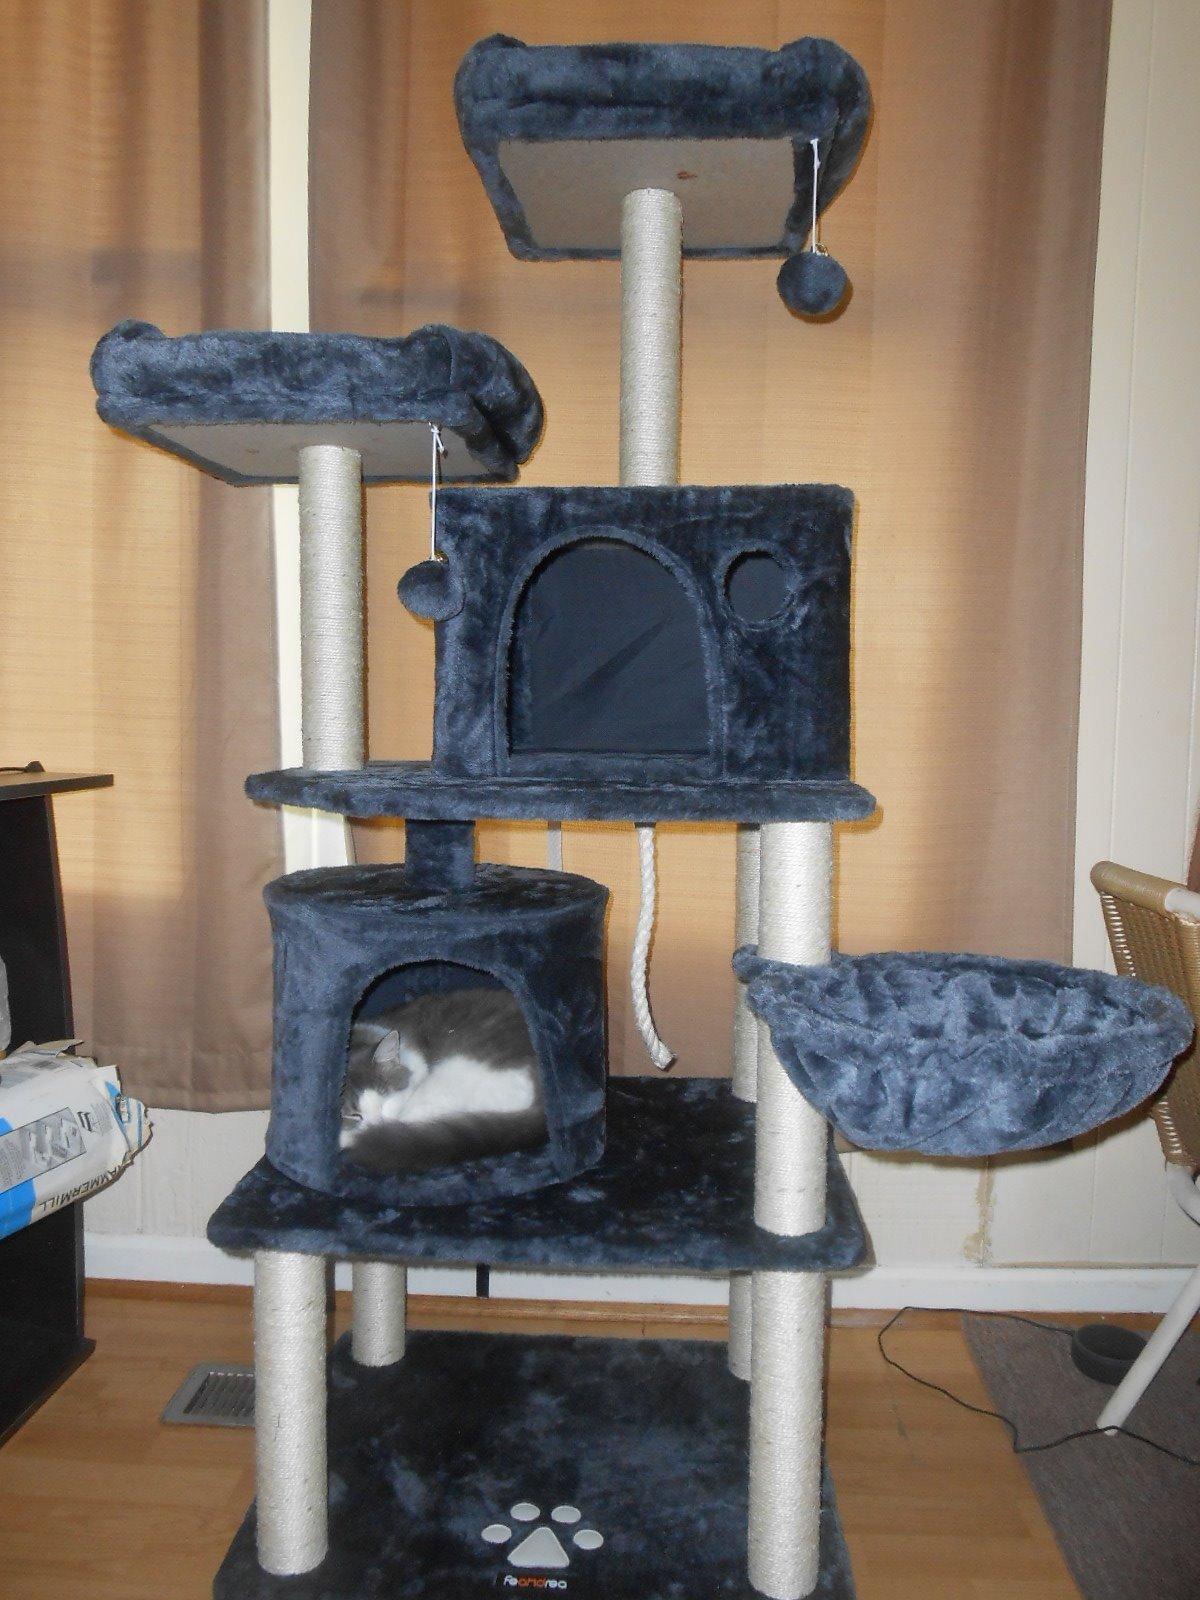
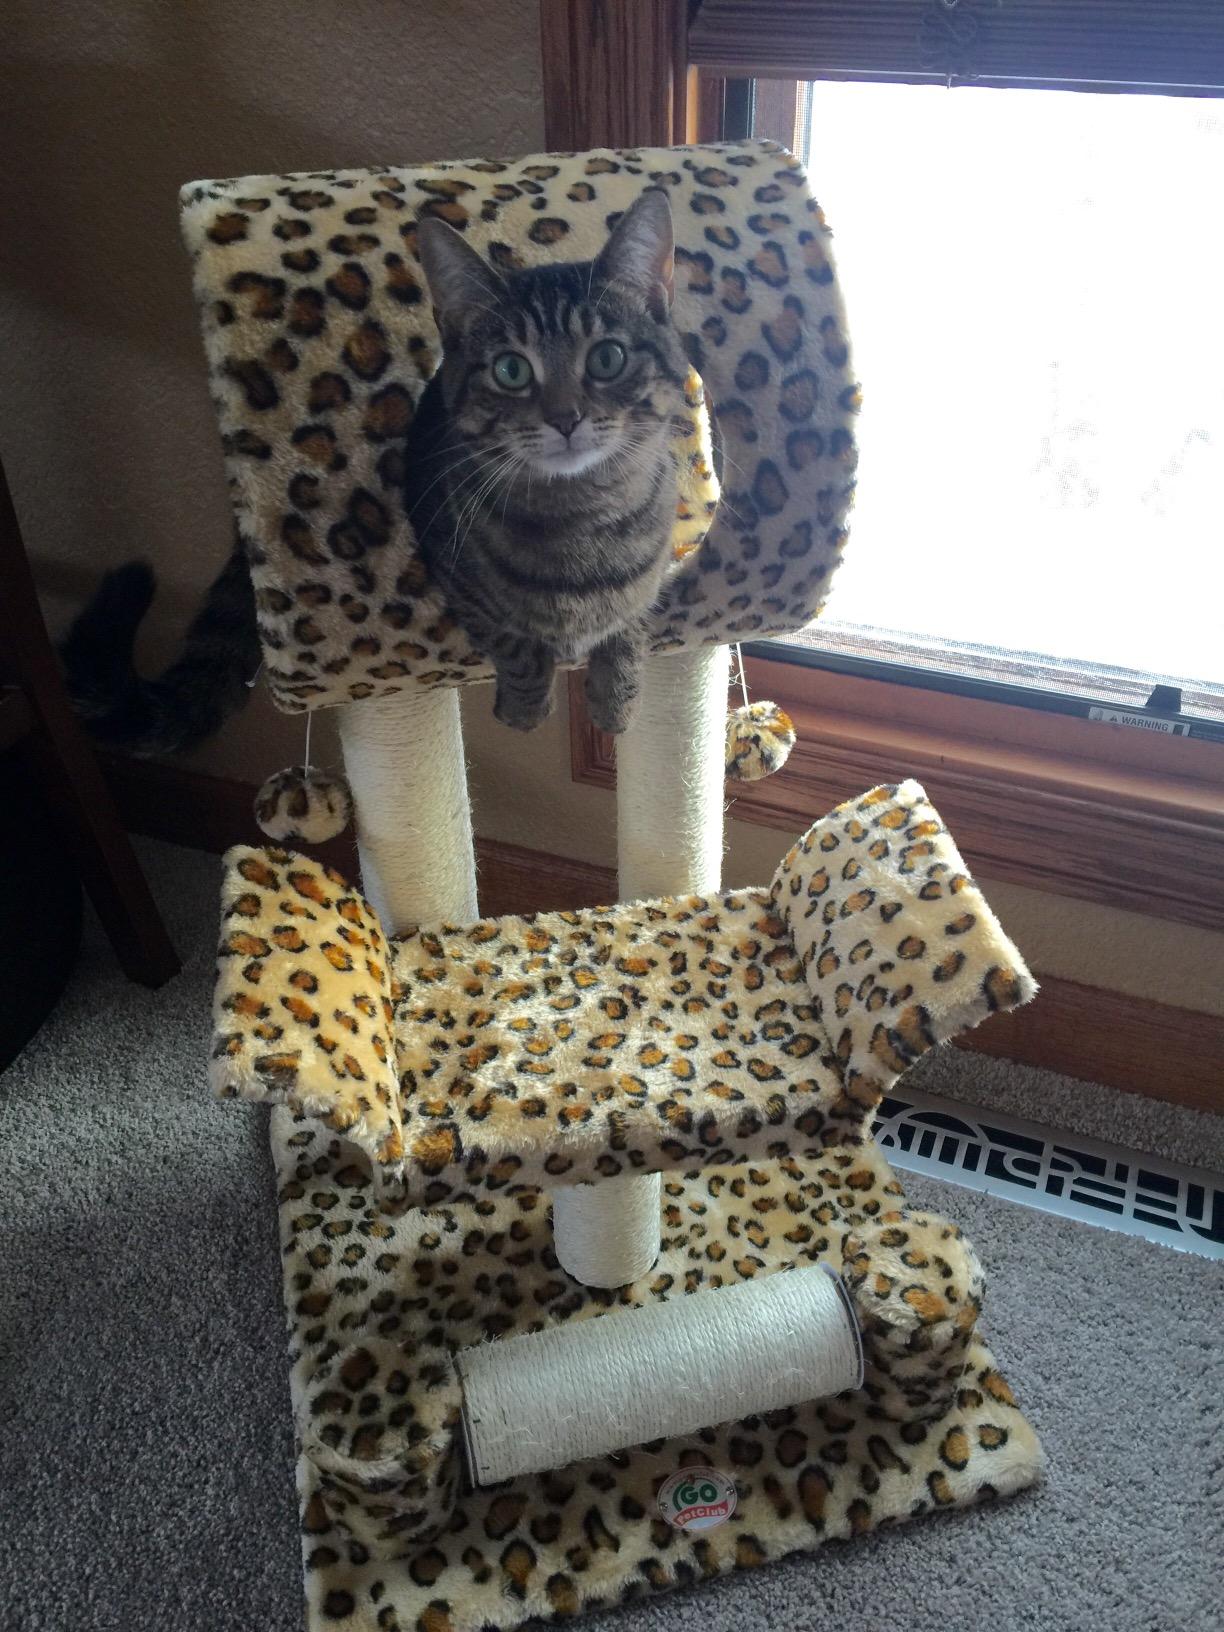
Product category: items_cat tree
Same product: no